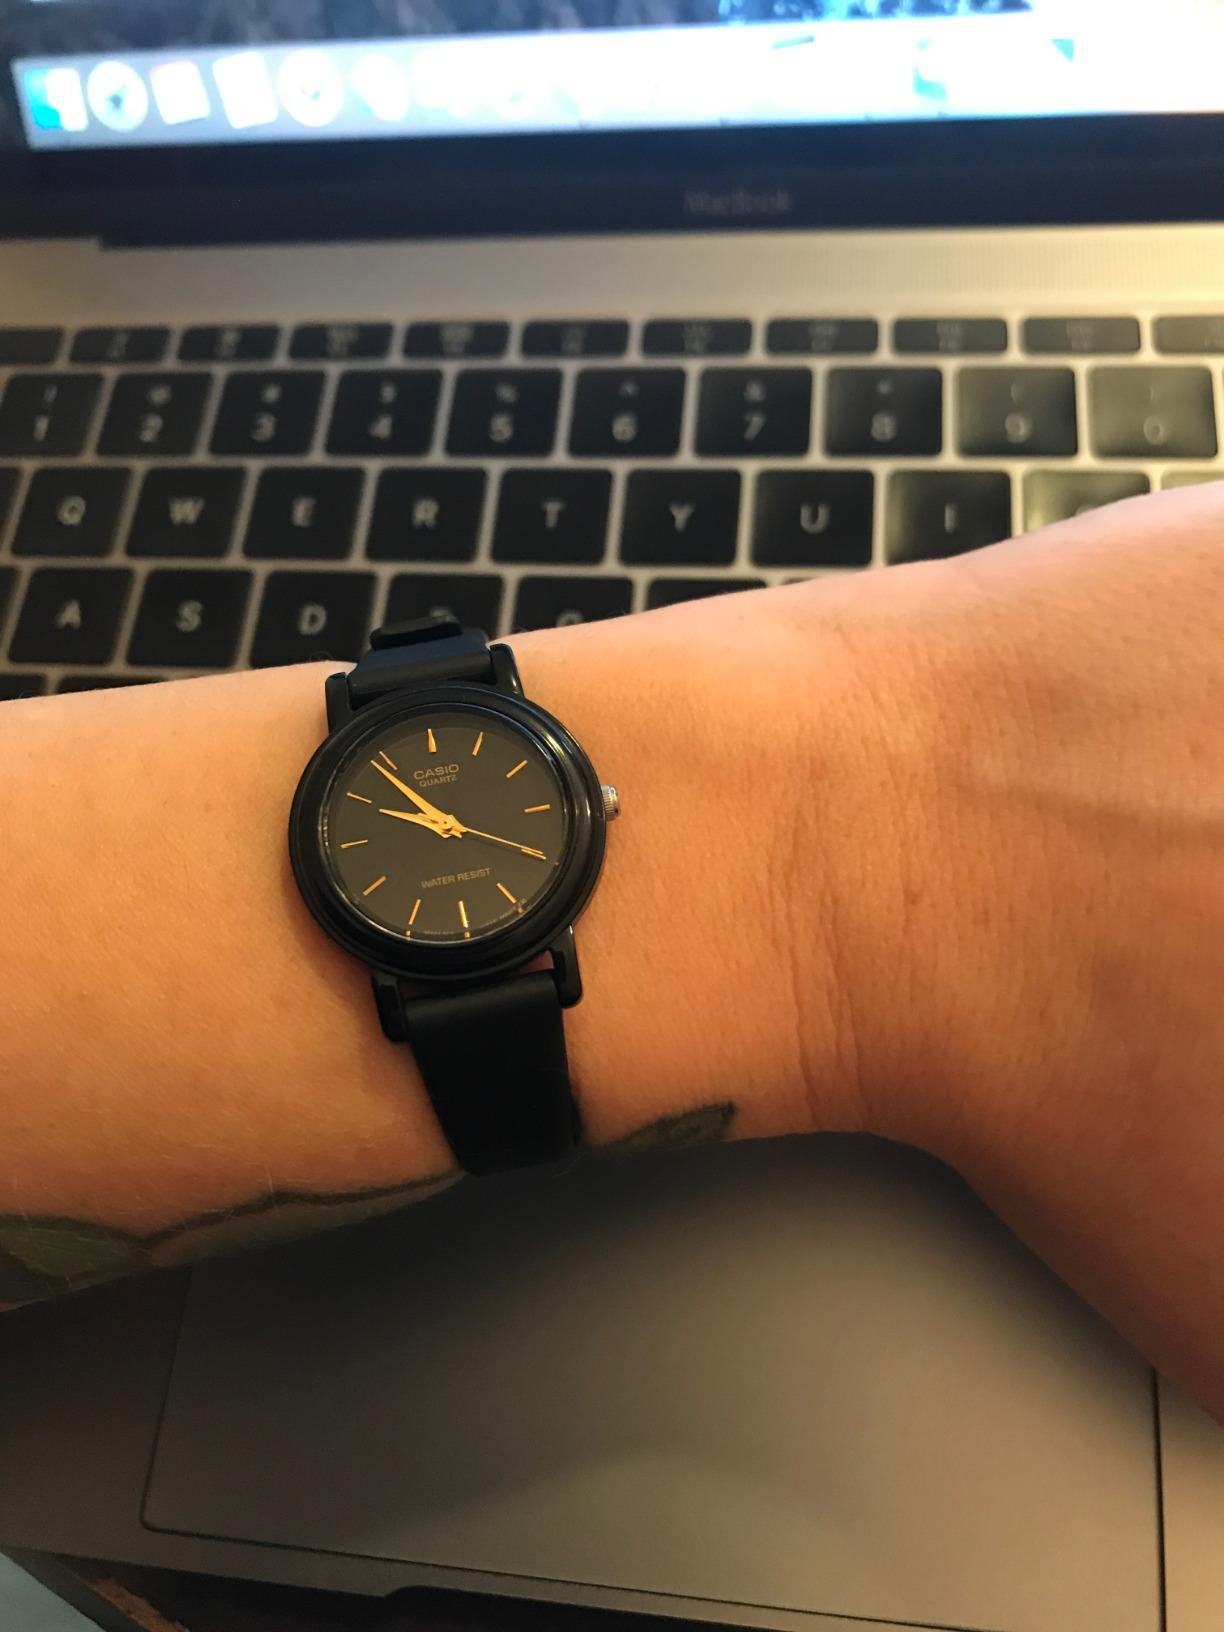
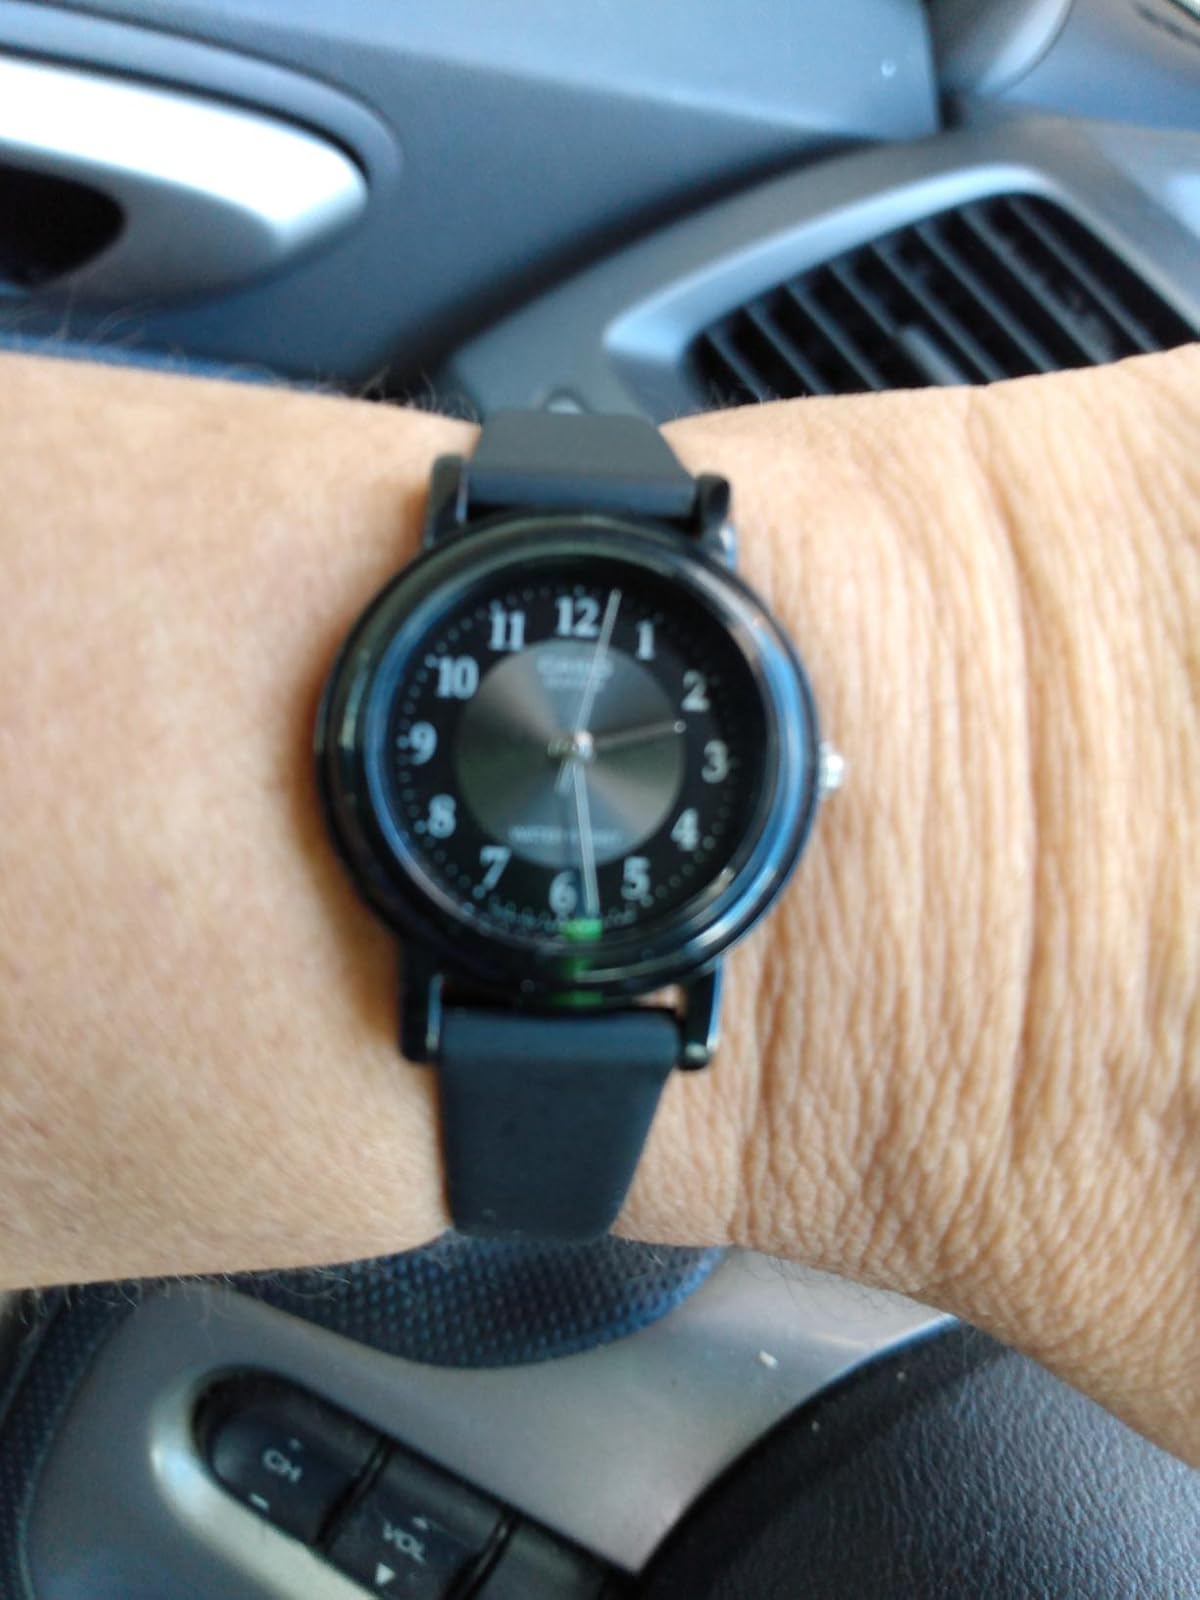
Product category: accessories_watch
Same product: no